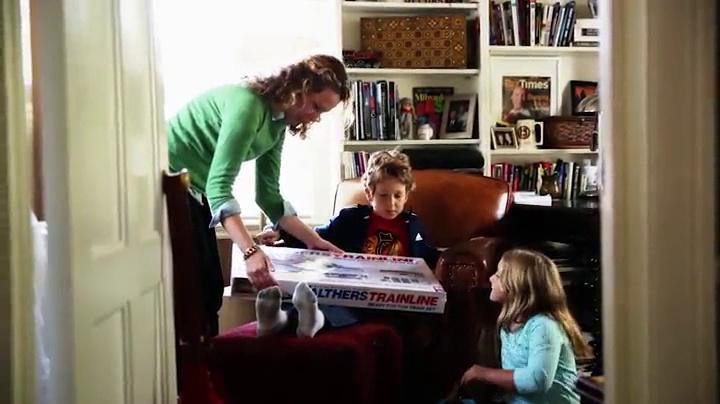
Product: Walthers Cornerstone HO Scale Model Story Frame House Kit, 1/16" 12.7 x 6.3 x 10.3cm
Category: Toys & Games | Hobbies | Models & Model Kits | Model Kits | Architecture Kits
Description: Easily customized - includes parts for two different front walls and porches.
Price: $34.98
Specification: ProductDimensions:14.4x2.2x9.8inches|ItemWeight:11.4ounces|ShippingWeight:14.4ounces(Viewshippingratesandpolicies)|DomesticShipping:ItemcanbeshippedwithinU.S.|InternationalShipping:ThisitemcanbeshippedtoselectcountriesoutsideoftheU.S.LearnMore|ASIN:B00XQKP7NG|Itemmodelnumber:933-3786|Manufacturerrecommendedage:14yearsandup